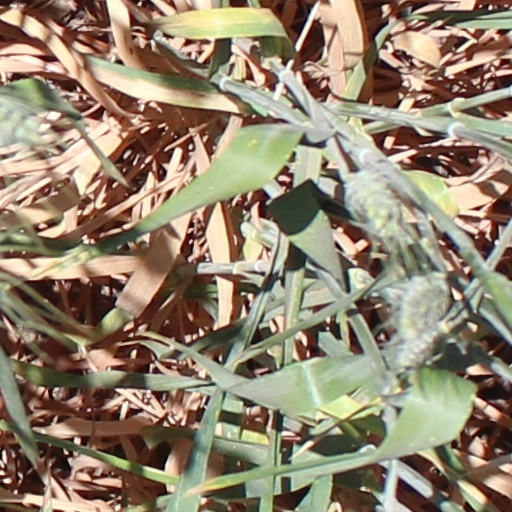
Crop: wheat